Ken Seeley

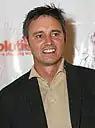
Seeley, 2009

Kenneth Raymond Seeley (born October 25, 1962) is an interventionist and author. He is best known for appearing on the A&E reality show, "Intervention". Certified as a CIP, CCMI-M, RAS, CATC, Seeley has been sober since July 14, 1989. Since then, he has worked full-time in the business of recovery.